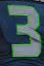
Number: 3